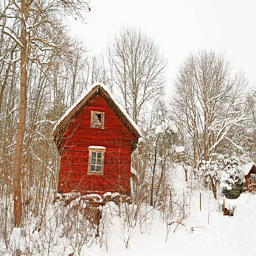
very old red wooden house in a snowy forest